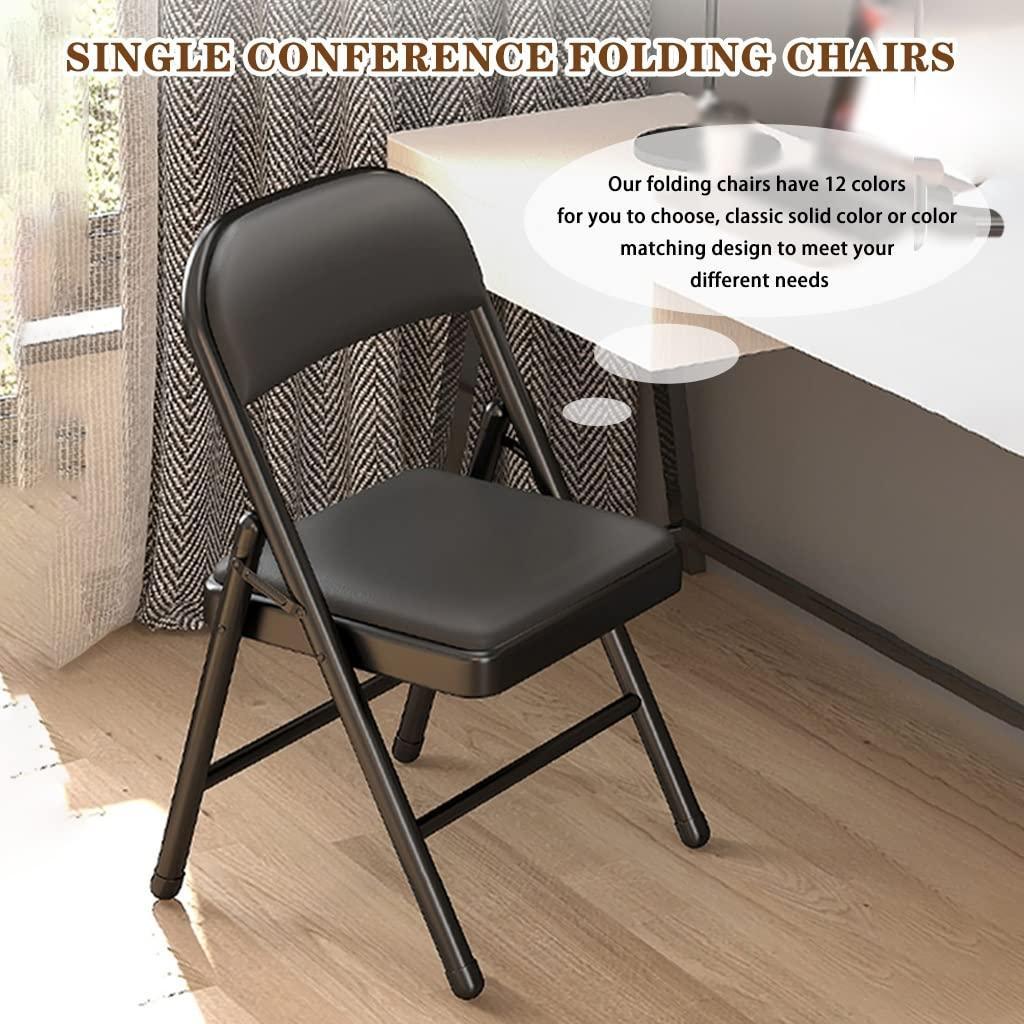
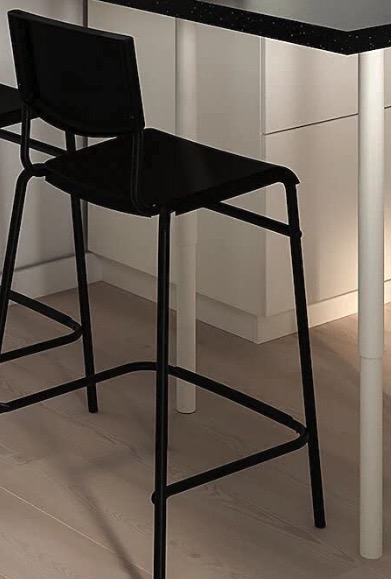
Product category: stool
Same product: no